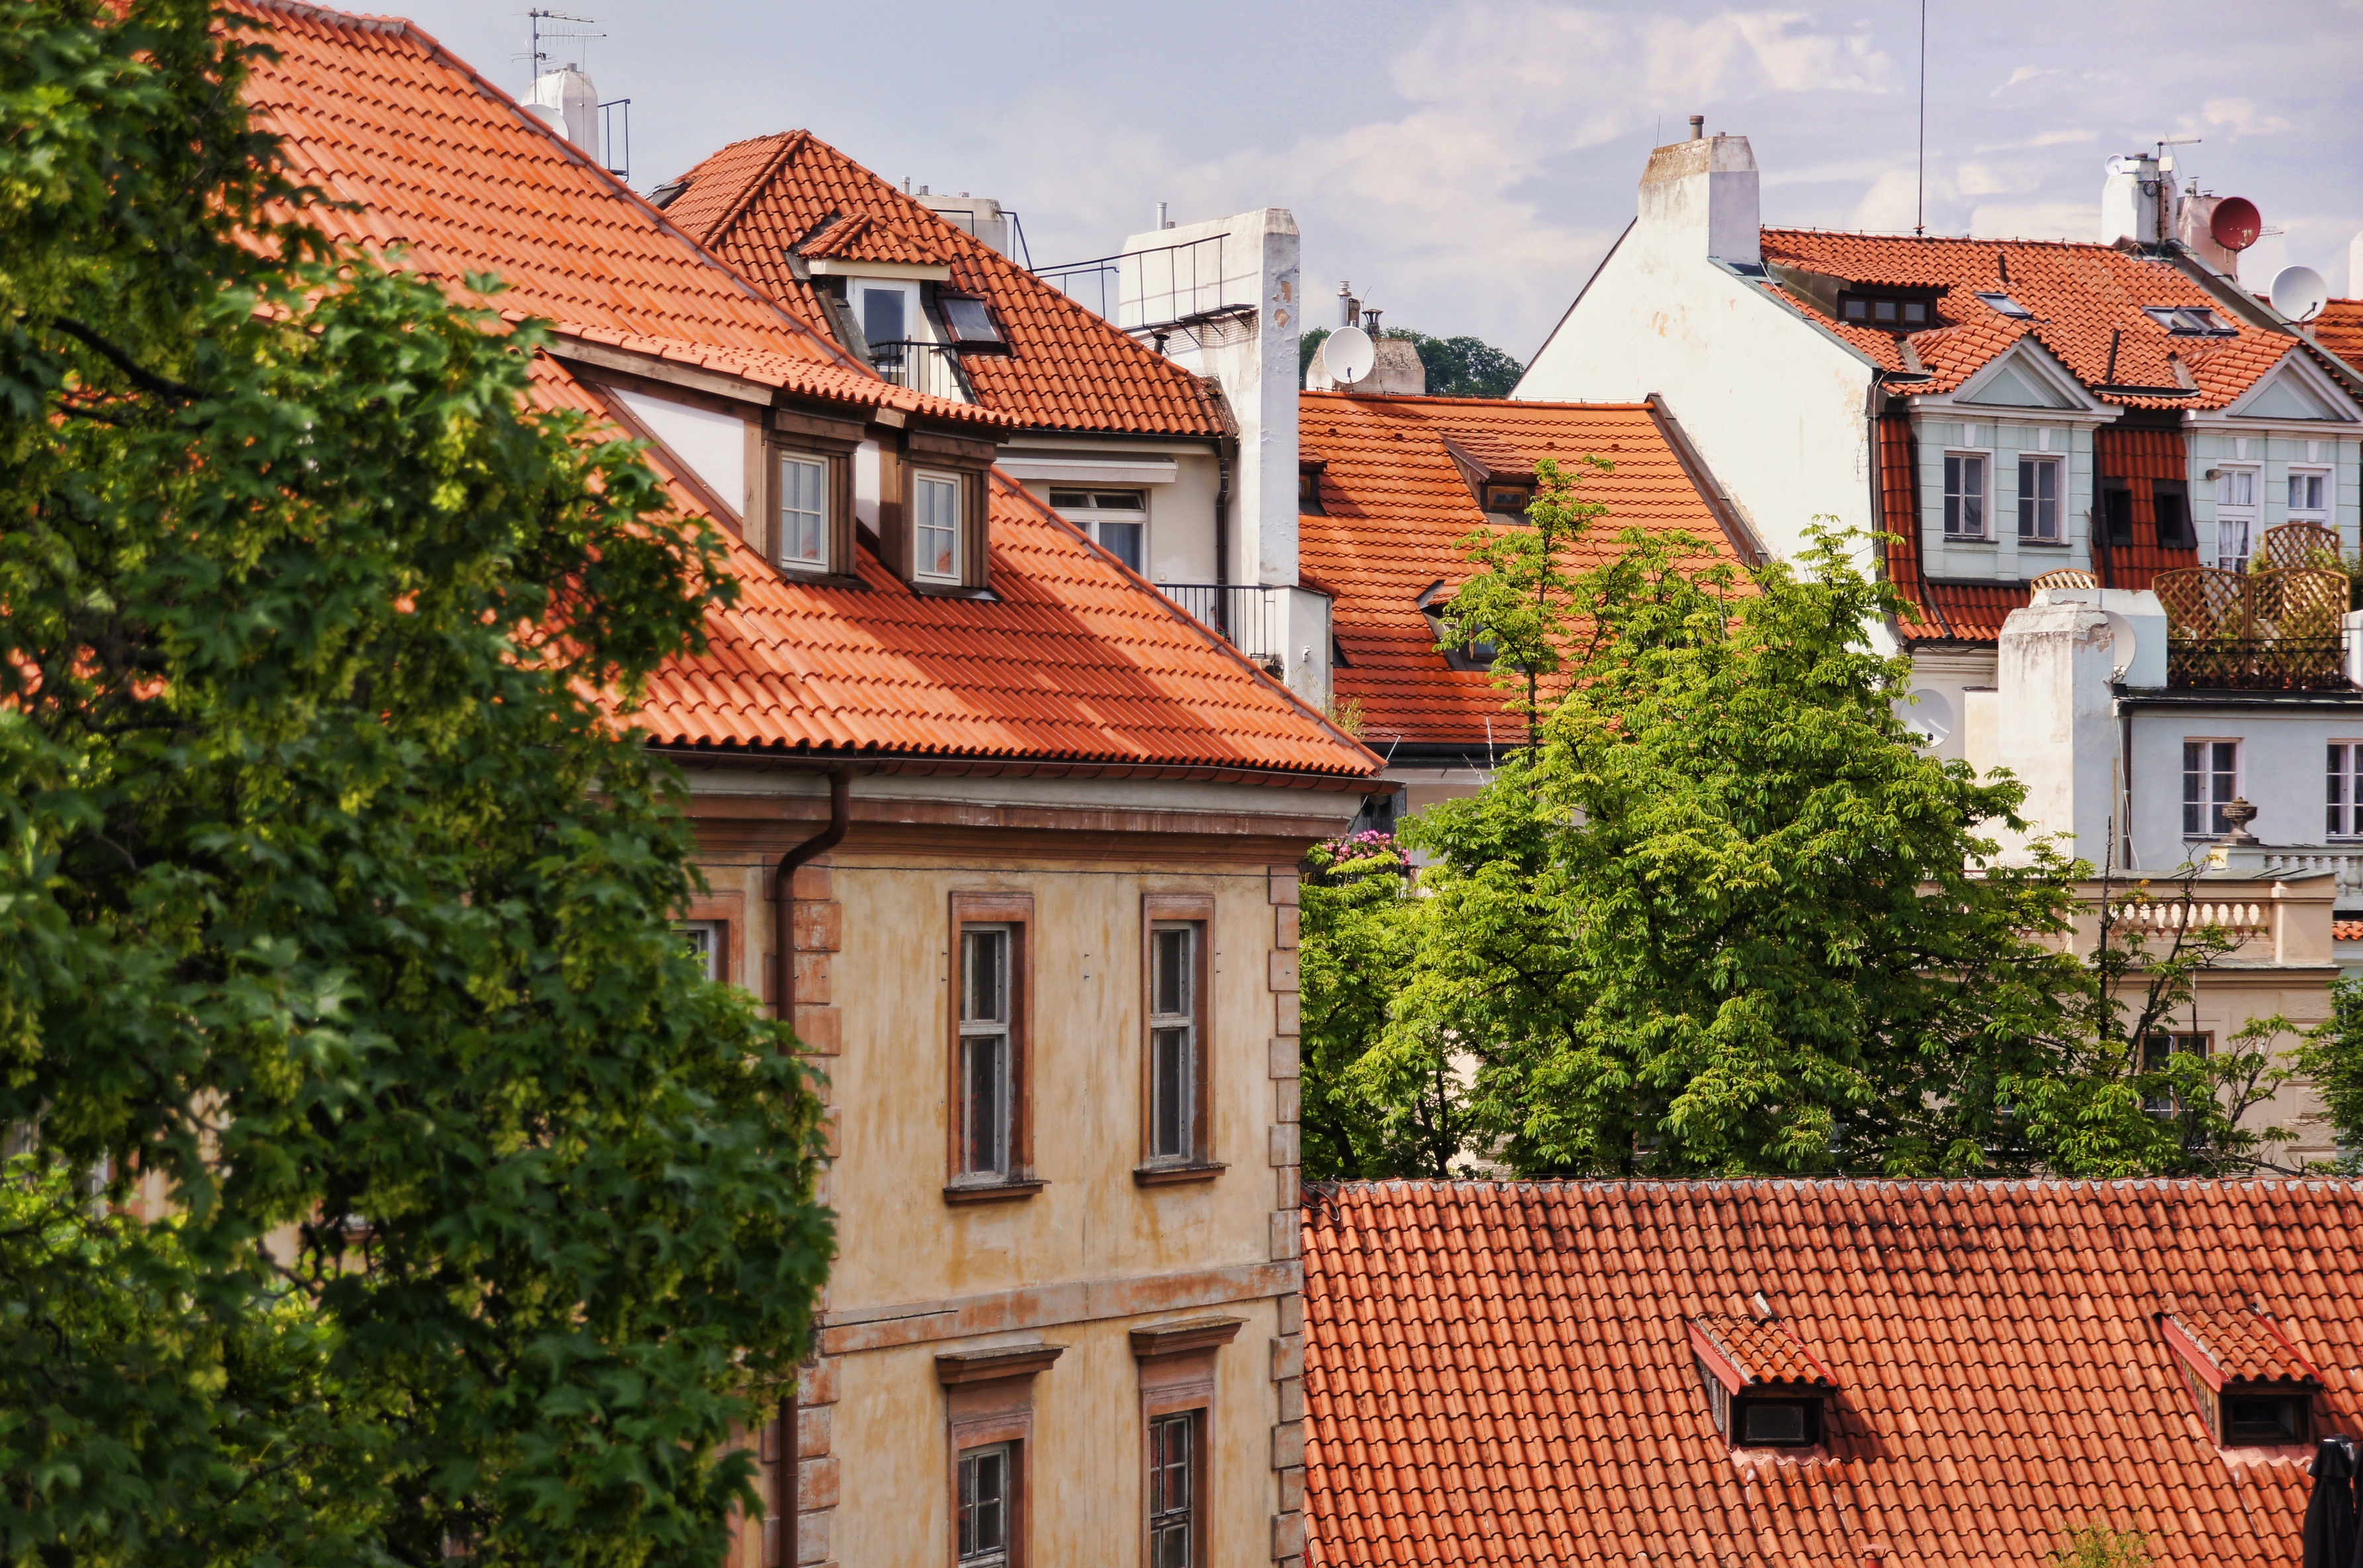
mansion, house, town, roof, building, home, village, suburb, cottage, facade, property, prague, brick, structures, homes, estate, contrasts, czech republic, roofs, neighbourhood, real estate, house roof, bowever, residential area, human settlement